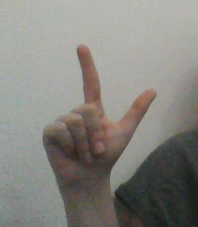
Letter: laam